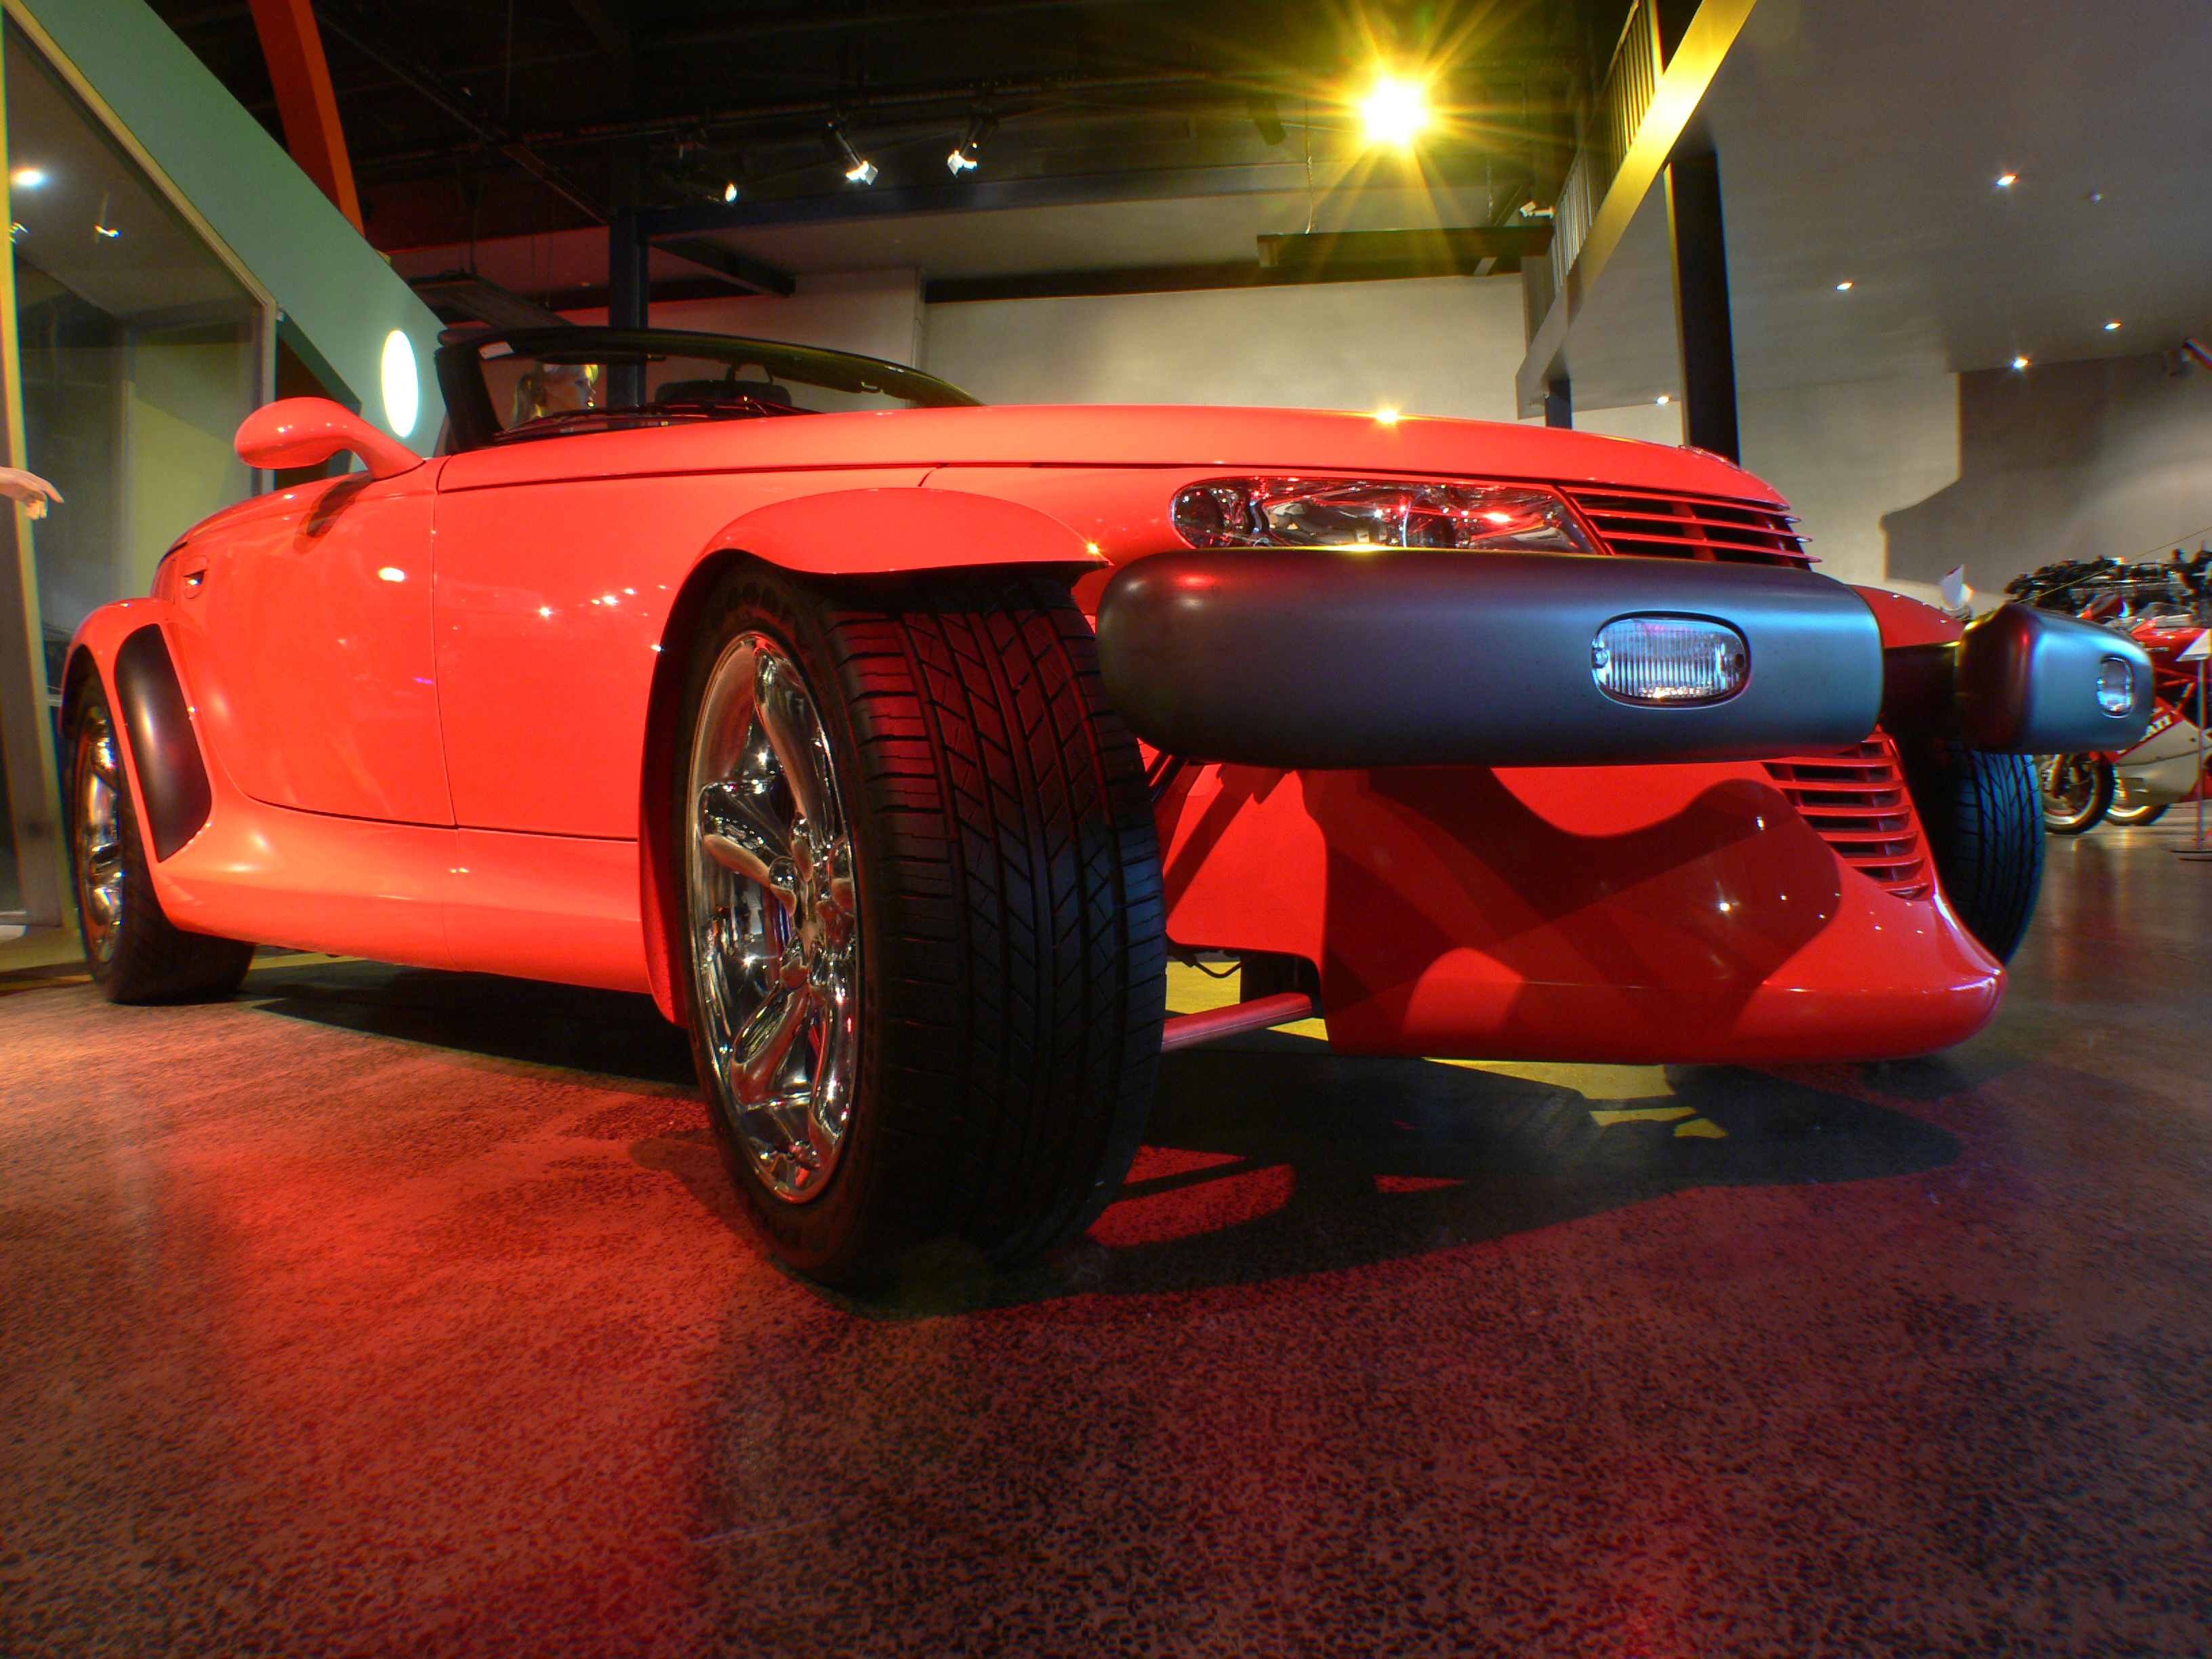
car, wheel, vehicle, sports car, muscle car, race car, supercar, chrome, cars, classiccars, carmuseums, autoshows, rarecars, plymouthprowler2001, auto show, land vehicle, auto racing, automobile make, automotive exterior, automotive design, luxury vehicle, performance car